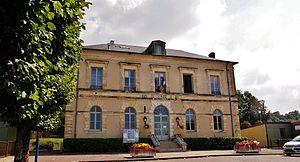
La Mairie
Garchizy est une commune française située dans le département de la Nièvre, en région Bourgogne-Franche-Comté.